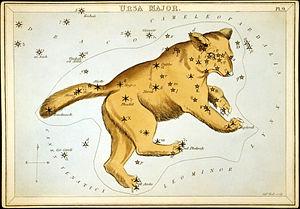
La Grande Ourse. Carte astronomique. Gravure coloriée à la main. Türkçe: Büyük Ayı takımyıldızı 1825 yılında kitap çizimi. Elle renklendirilmiş.